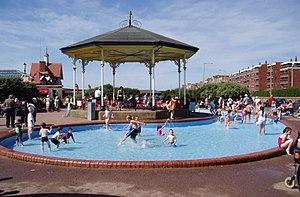
Une pataugeoire est un bassin artificiel très peu profond, étanche, rempli d'eau et qui est utilisée le plus souvent par les tout jeunes enfants. Parfois gonflable, elle ne peut contenir que suffisamment d'eau pour barboter et non pour nager.